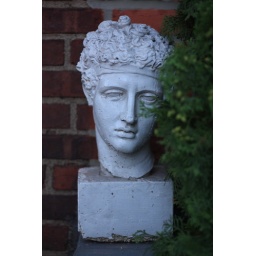
July 9th 2009. My next door neighbor put this thing right in between our houses and its so creepy